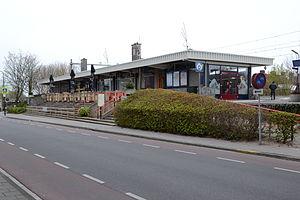
La gare de Hardinxveld-Giessendam est une gare ferroviaire néerlandaise située à Hardinxveld-Giessendam, en Hollande-Méridionale.